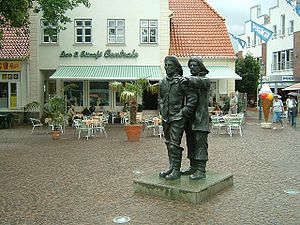
Neustadt (Østholsten)
Neustadt er en købstad i det nordlige Tyskland, beliggende under Kreis Østholsten i delstaten Slesvig-Holsten. Byen ligger ved Lübeck Bugt, cirka 30 km nordøst for Lübeck, og 50 km sydøst for Kiel, og den har desuden status som Ostseebad. På grund af blandt andet gode havneforhold kommer en del turister sejlende til, via søen, for at opleve byen om sommeren.